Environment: real
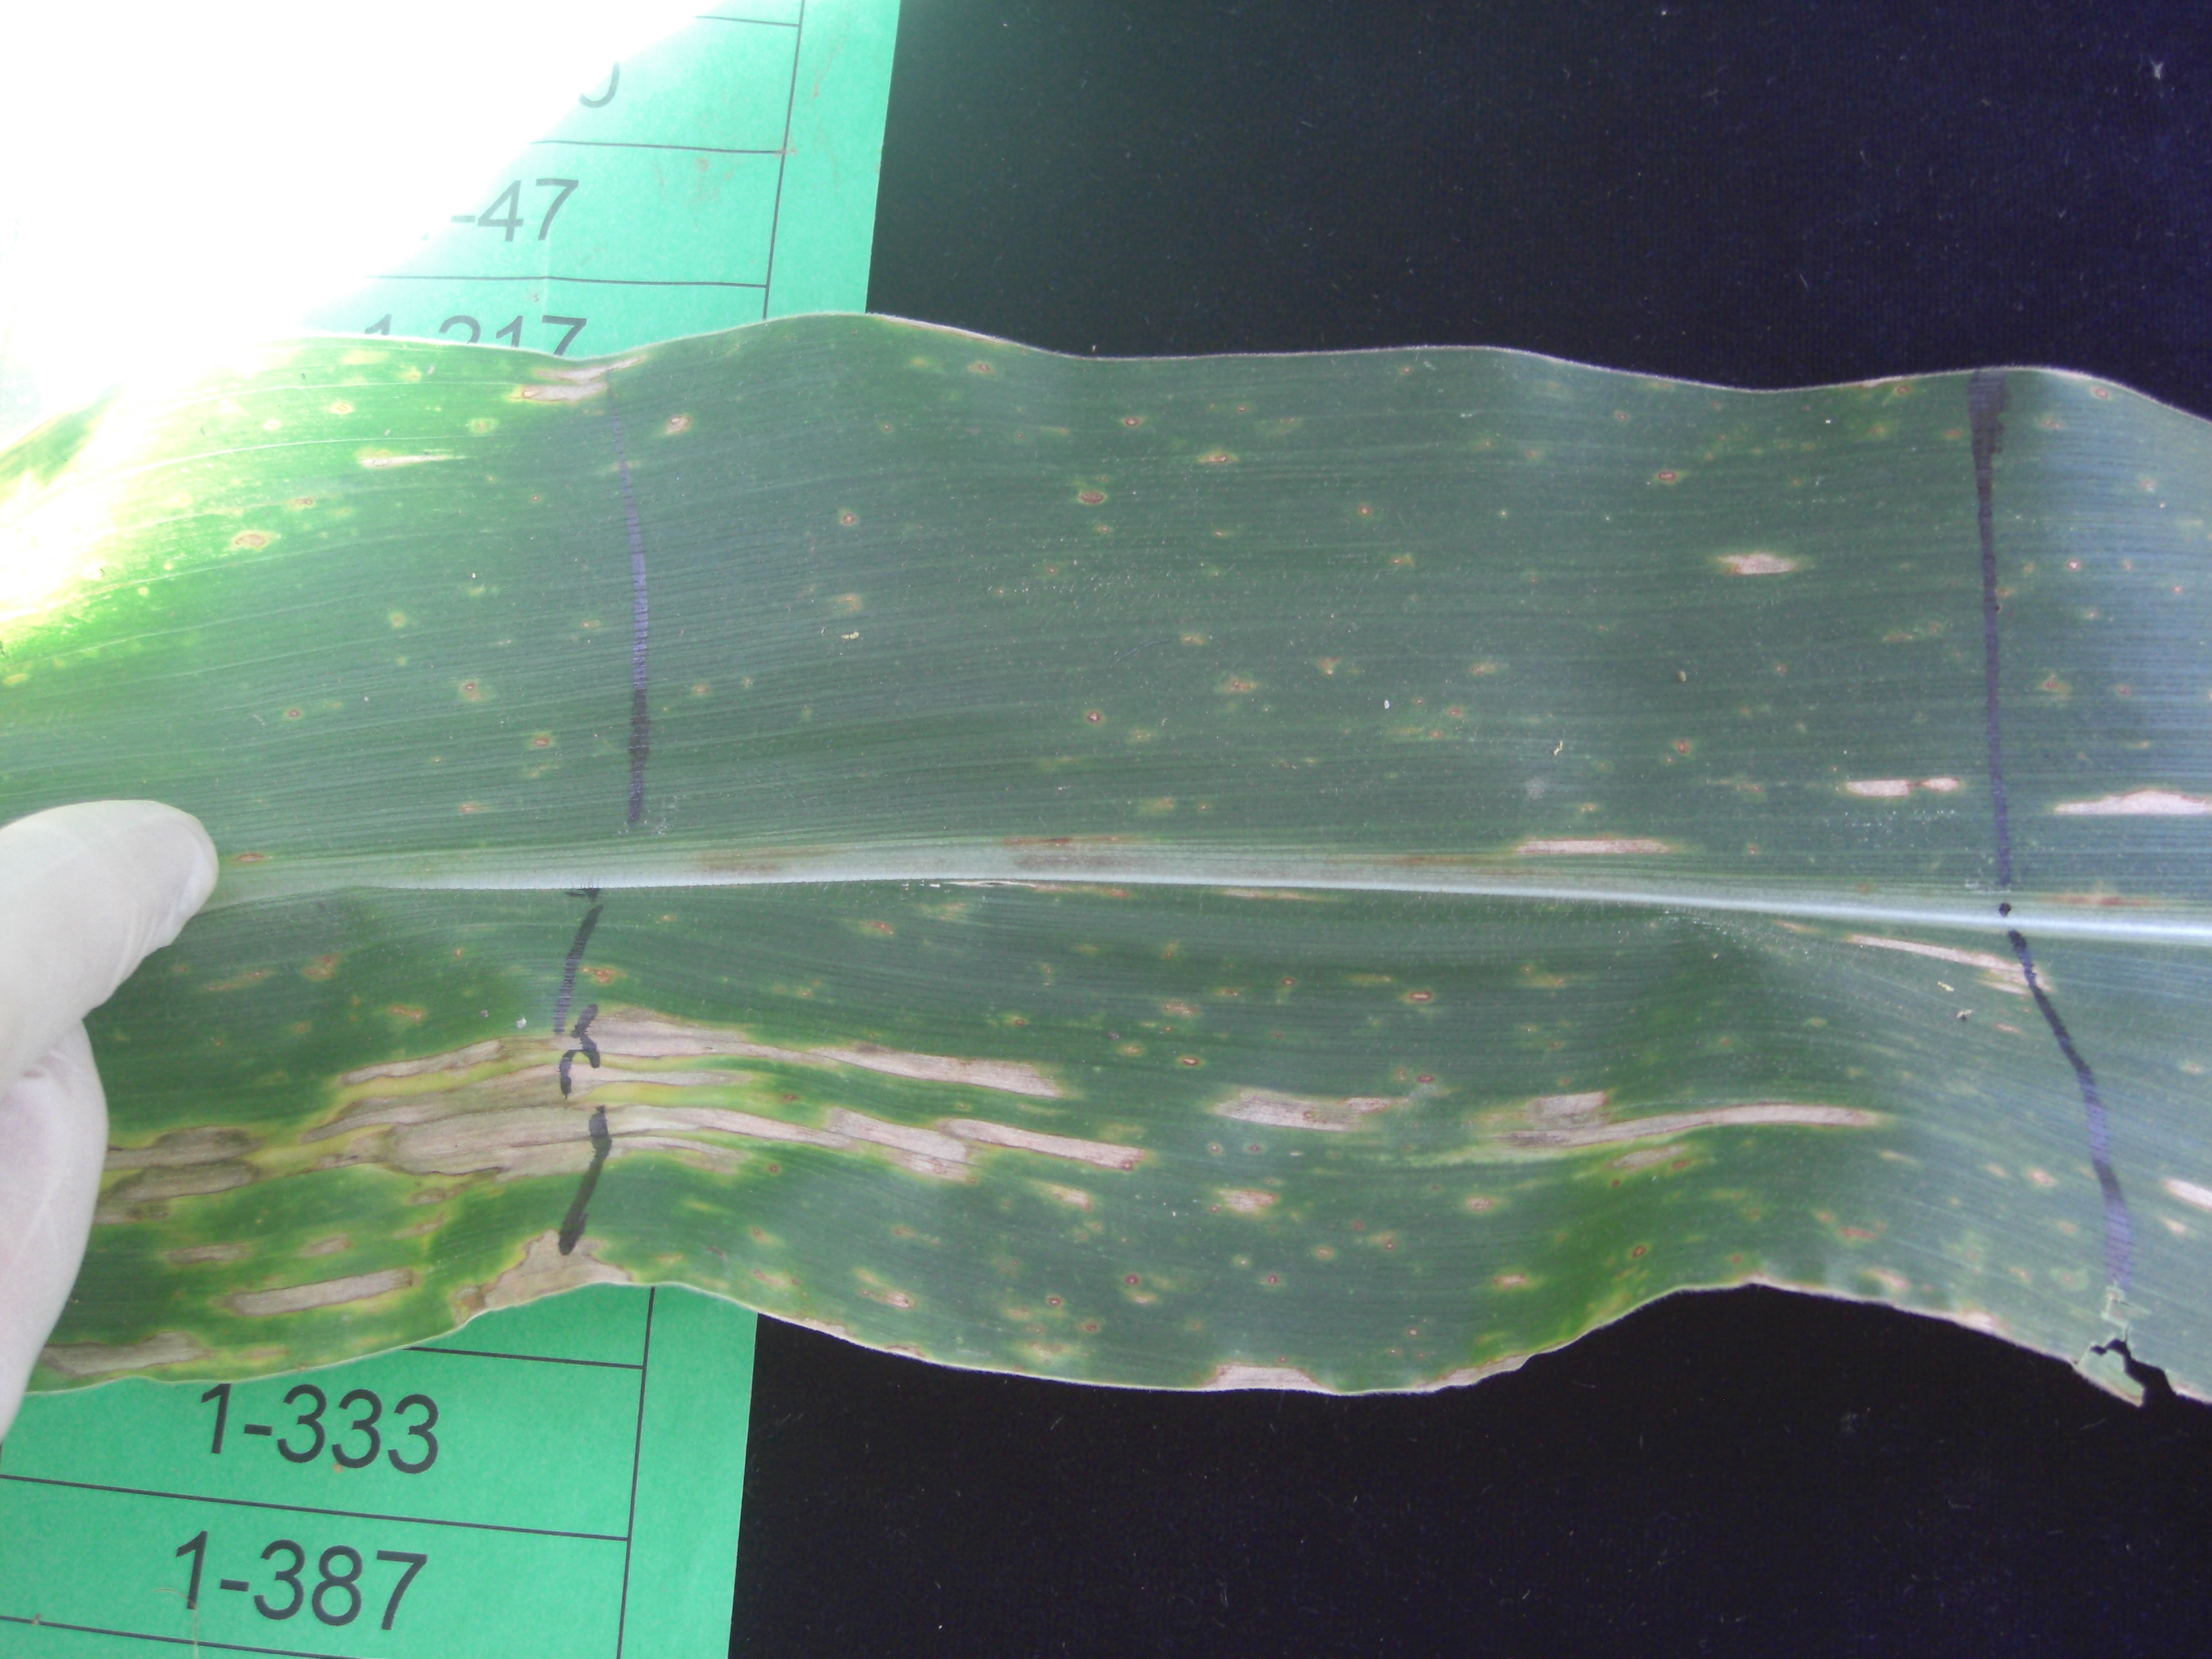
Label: gray_leaf_spot